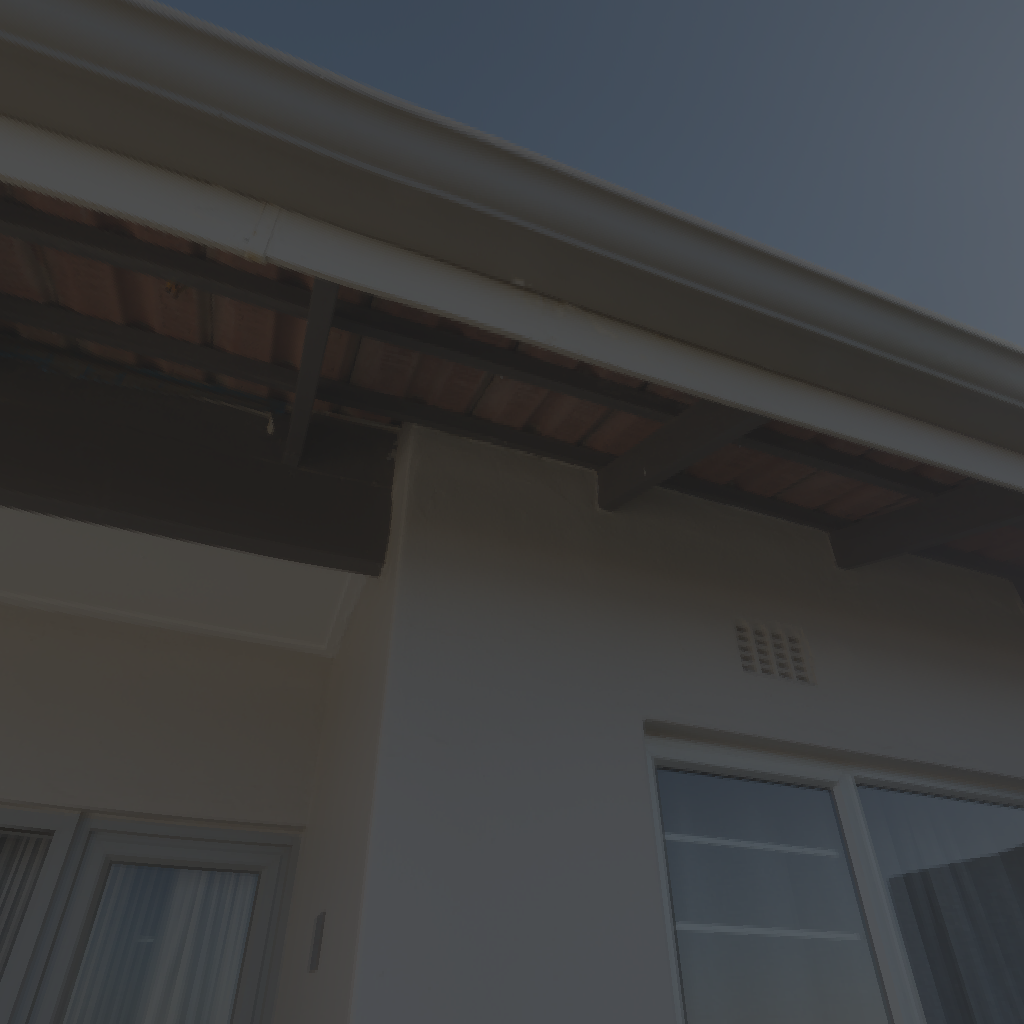
scene-linear HDR photo, Illovo Beach Balcony, outdoor, with visible sun, sun, balcony, view, ocean, railing, urban, natural light, morning-afternoon, high contrast, clear, high dynamic range, physically based lighting